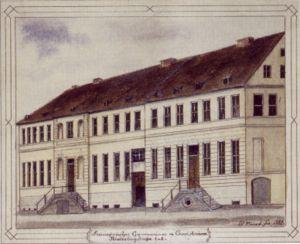
Le Lycée français de Berlin fut fondé en 1689 par le prince-électeur Frédéric Iᵉʳ de Prusse dans le contexte du refuge protestant qui faisait suite à la révocation de l'Édit de Nantes en 1685. Le lycée a toujours réussi à garder le français comme langue d'enseignement – même à l’époque du Troisième Reich.
L’émigration messine à Berlin est due à la révocation de l’édit de Nantes, ou édit de Fontainebleau, par lequel, le 17 octobre 1685, le roi de France Louis XIV interdit l’exercice du culte protestant dans le royaume de France.